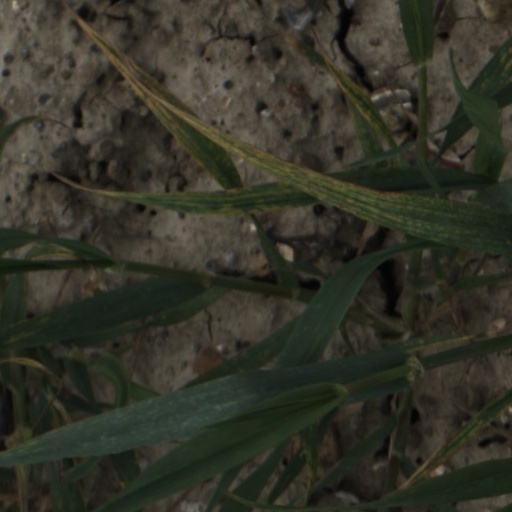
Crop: wheat